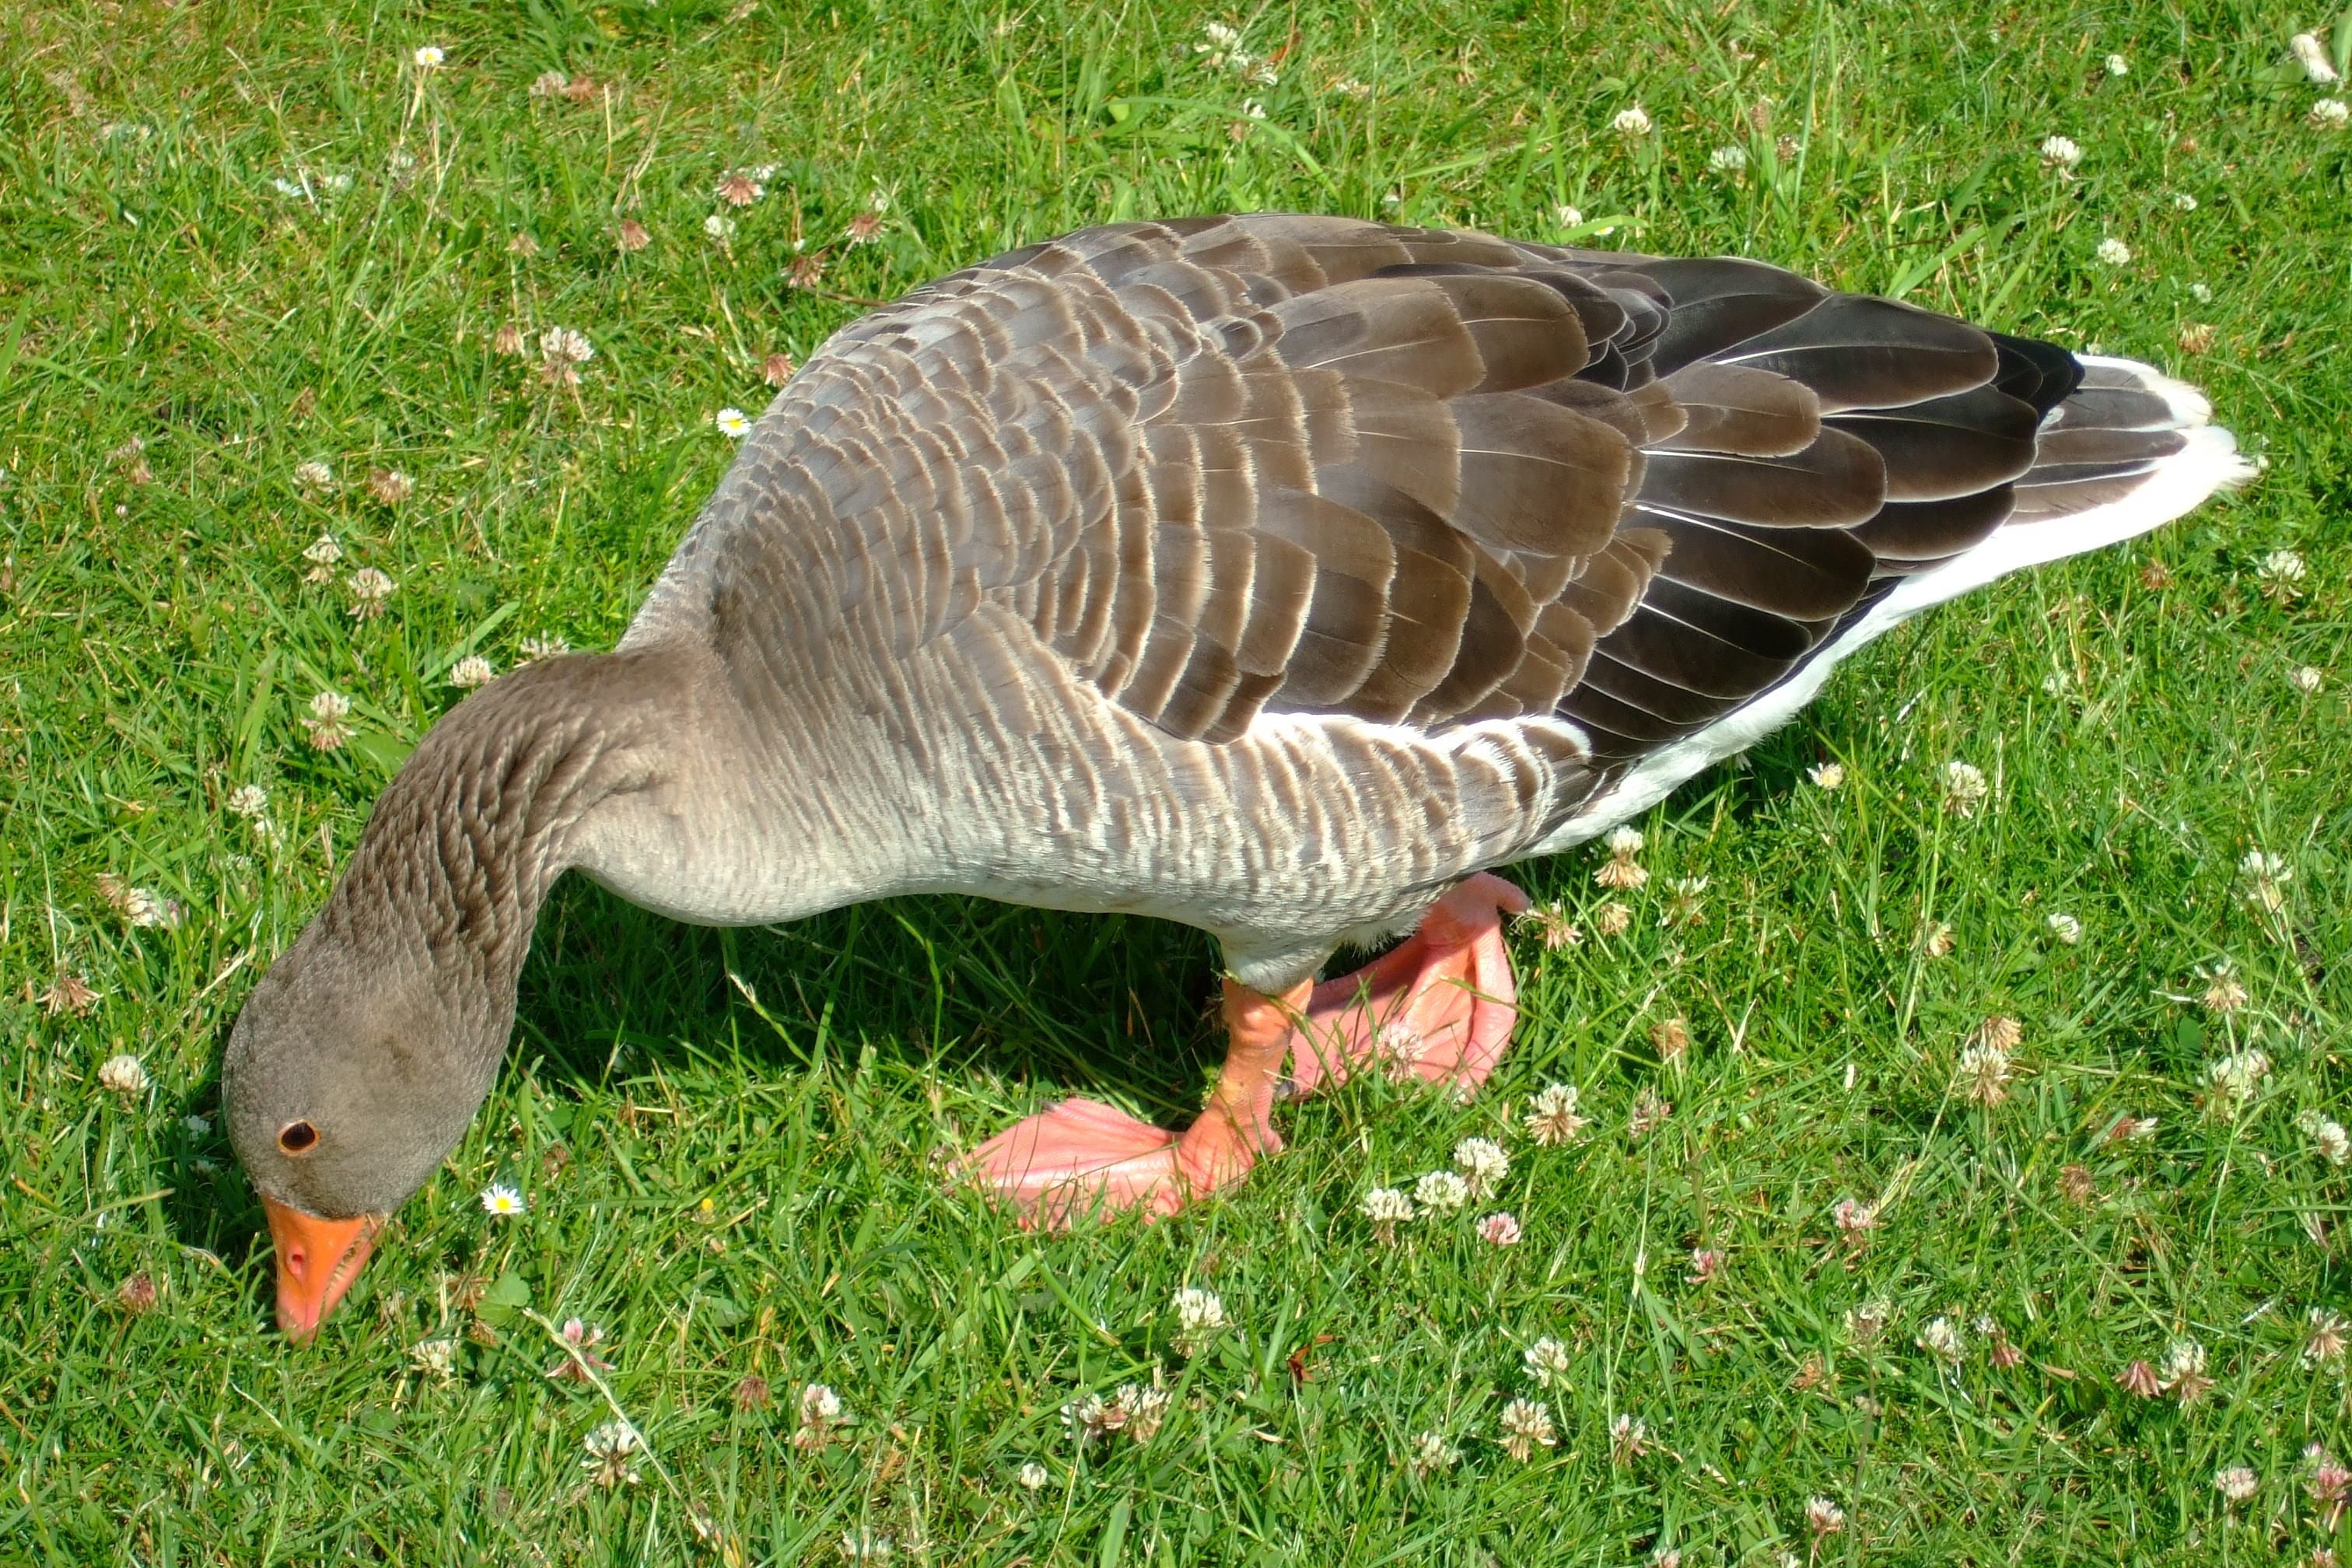
nature, grass, bird, wing, meadow, prairie, animal, summer, wildlife, beak, feather, fowl, fauna, duck, goose, vertebrate, waterfowl, water bird, mallard, wild goose, ducks geese and swans